Todd Heap

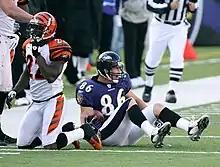
Johnathan Joseph and Todd Heap in 2006

Heap was injured in the second week of the 2004 season, in a game against the Pittsburgh Steelers. He returned in Week 13, but missed the final game of the season. He finished the season with 303 yards and three touchdowns in six games. He returned healthy and ready to play in the 2005 season. The Ravens team suffered numerous injuries to their starters, and ended the season 6–10. Heap caught 75 passes for 855 yards and seven touchdowns.